California Trail

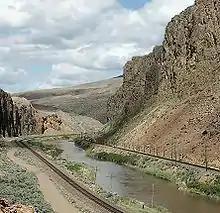
Humboldt River, Nevada

The Humboldt River is fed by melting snow flowing from the Ruby and other mountains in north central Nevada and runs over mostly westward across the Great Basin to the Humboldt Sink in western Nevada where it evaporates. The Great Basin covers essentially all of Nevada and parts of Utah, Idaho, Oregon and California and has no outlet to the sea. The Great Basin lies in the rain shadow of the Sierra Nevada Mountains, and what little rainfall occurs there—stays there. The Humboldt, headed nearly straight west, provided an easily followed pathway with feed and water across the Great Basin desert. The Humboldt was praised for having water, fishing and feed along its banks and also cursed for its barely adequate grass, meandering and often muddy channel, and hot weather. Its water quality became progressively worse the further the river went west. The fire 'wood' needed for cooking and making coffee consisted of occasional junipers and ever present sagebrush and willows.